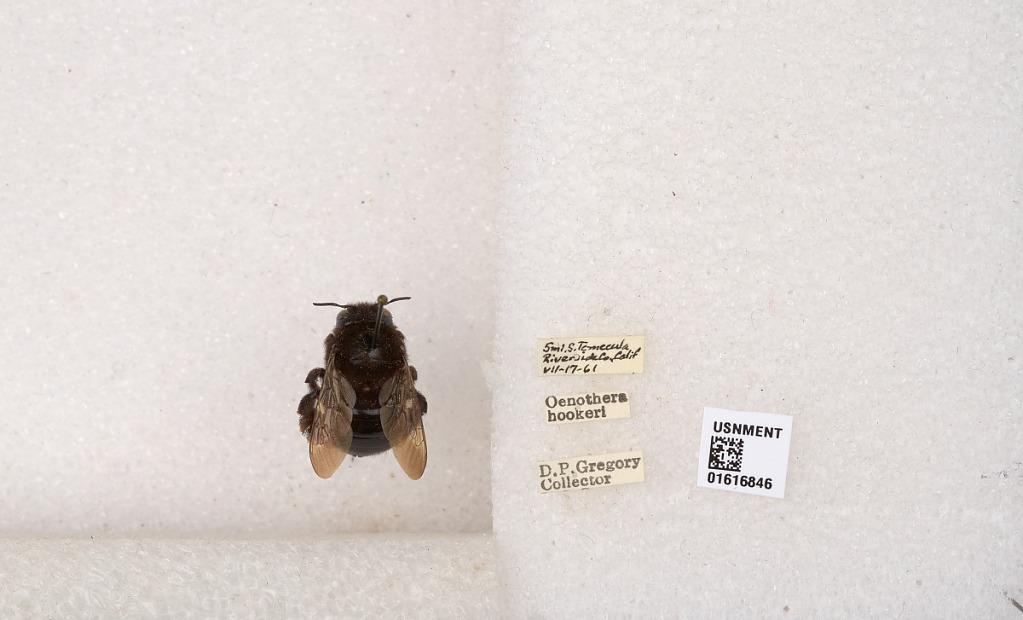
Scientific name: Xylocopa (Notoxylocopa) tabaniformis orpifex Smith
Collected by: D. Gregory
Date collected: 1961-7-17
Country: United States
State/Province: California
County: Riverside
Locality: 5 miles south of Temecula
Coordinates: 33.4211, -117.148